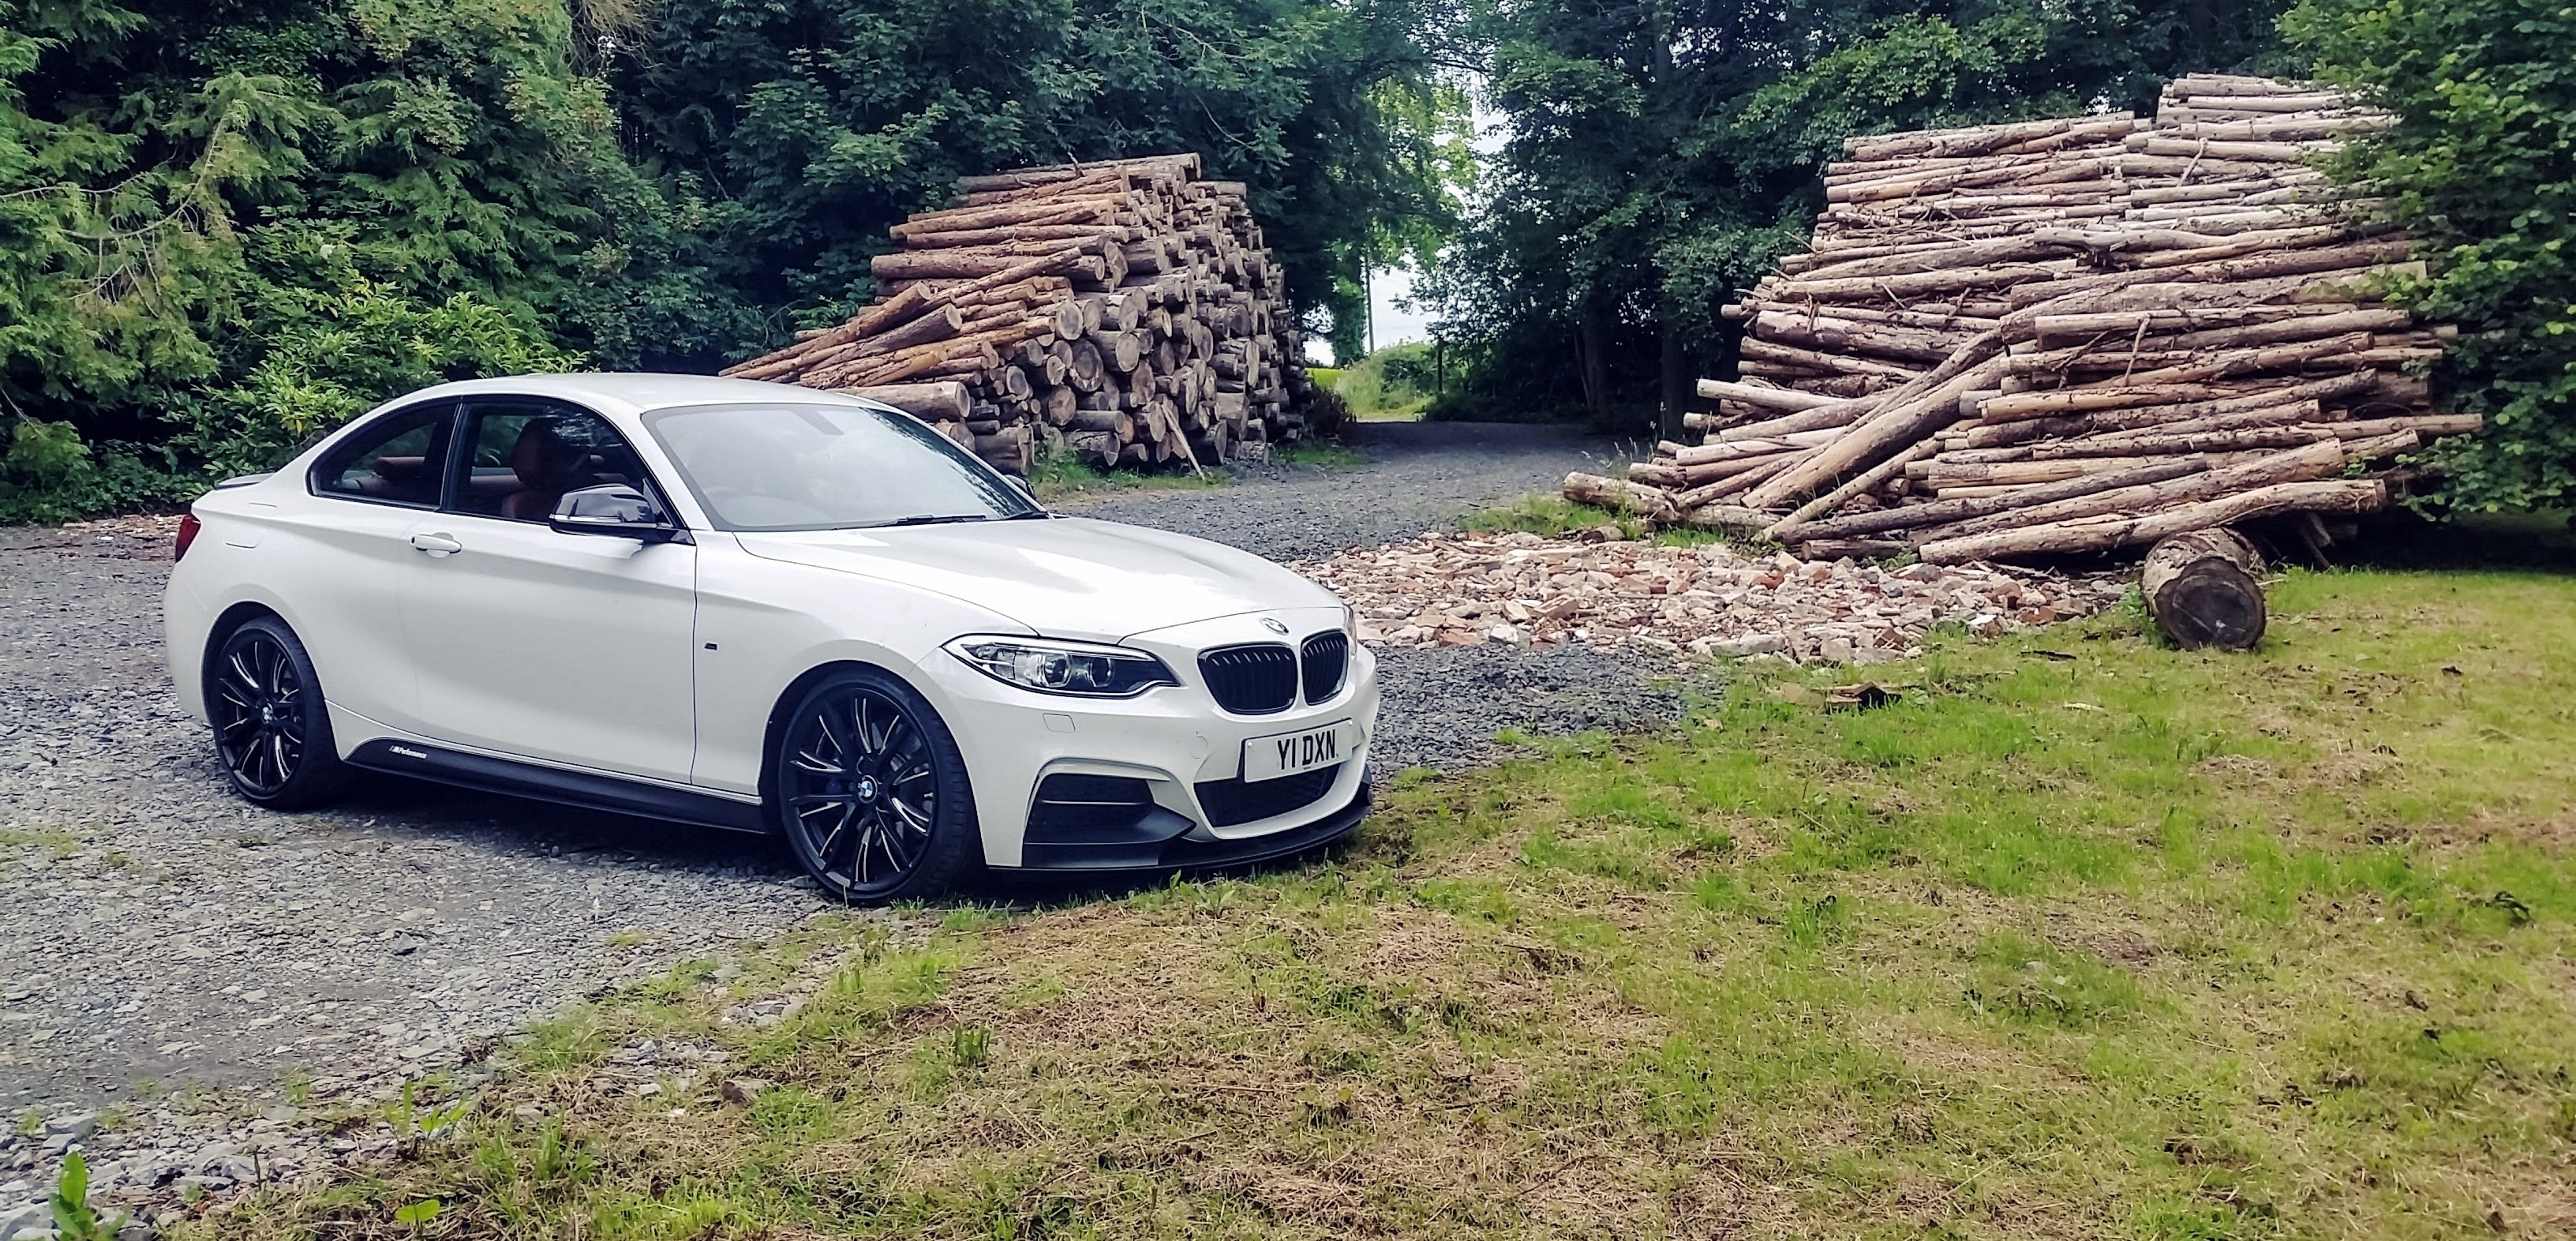
car, wheel, vehicle, sports car, bmw, land vehicle, automobile make, automotive exterior, automotive design, luxury vehicle, family car, executive car, sports sedan